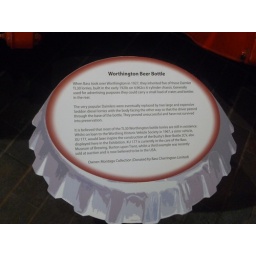
A sign describing the Worthington's India Pale Ale car seen in the ProMotion Exhibition in the National Motor Museum in Beaulieu, England